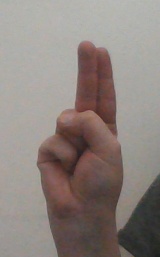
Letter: taa